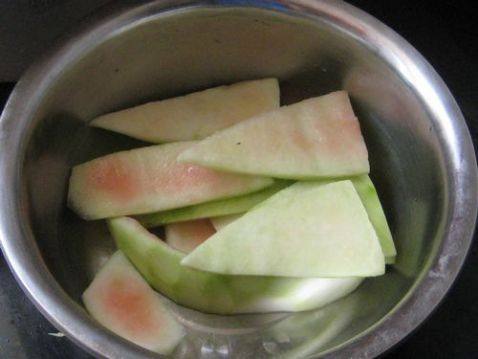
Label: trash